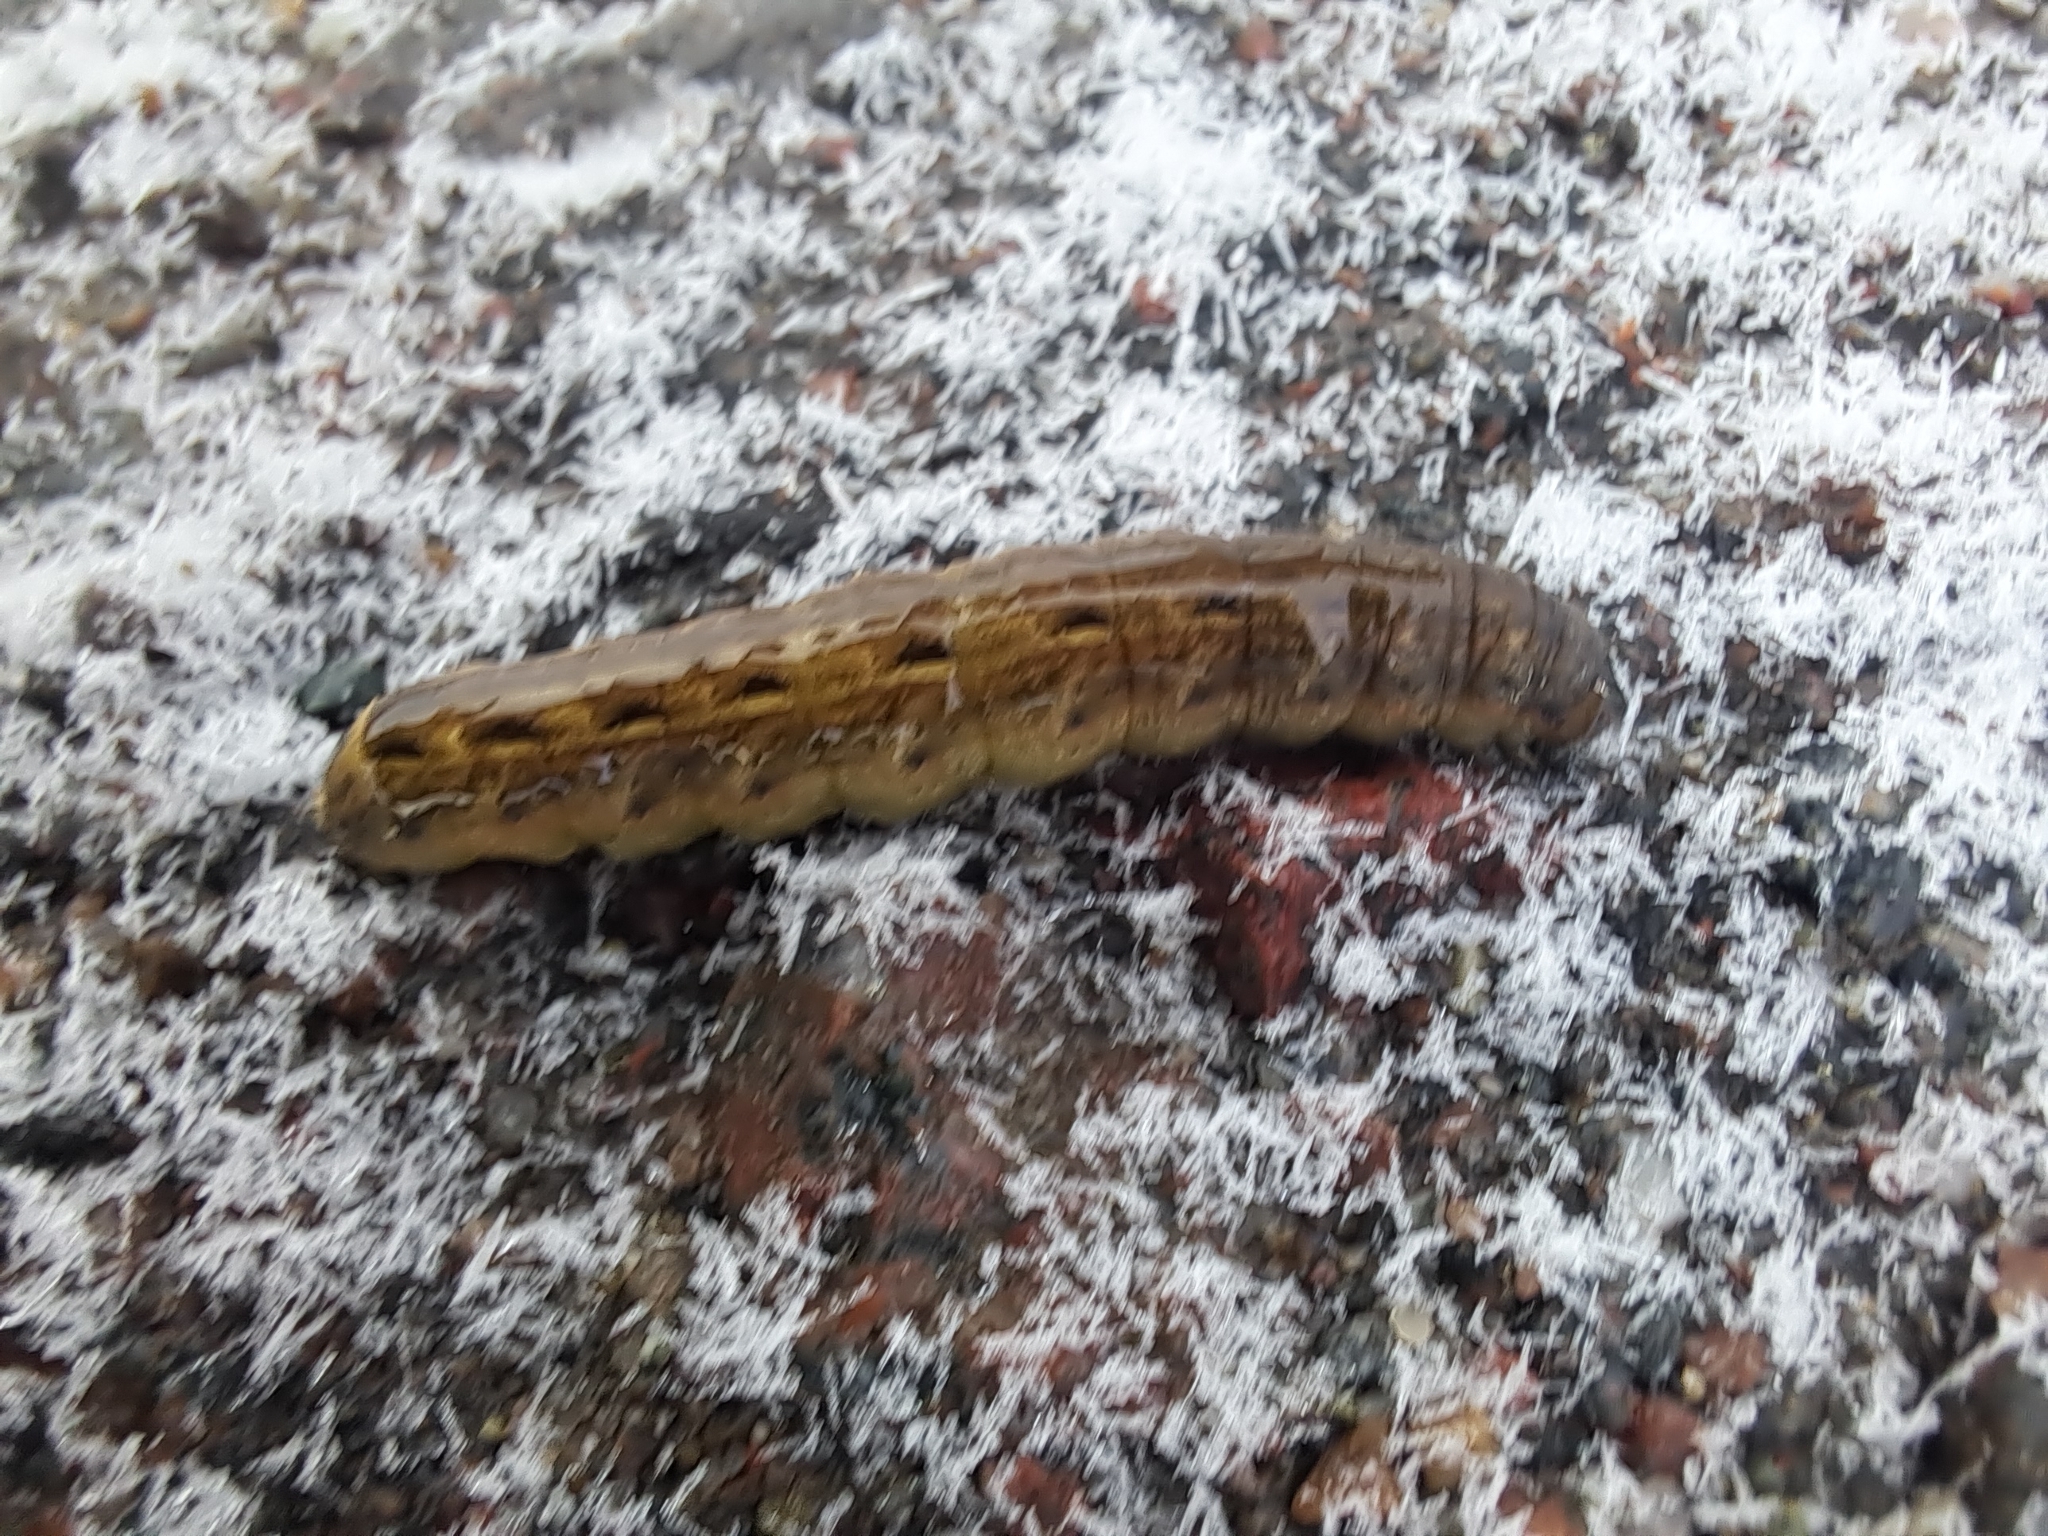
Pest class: cutworms